Les Breuleux railway station

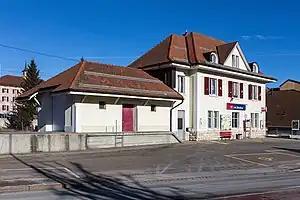
The station building in 2016

Les Breuleux railway station is a railway station in the municipality of Les Breuleux, in the Swiss canton of Jura. It is an intermediate stop and a request stop on the metre gauge Tavannes–Noirmont railway line of Chemins de fer du Jura. It is one of the two stations in the municipality: the other, , is up the line.